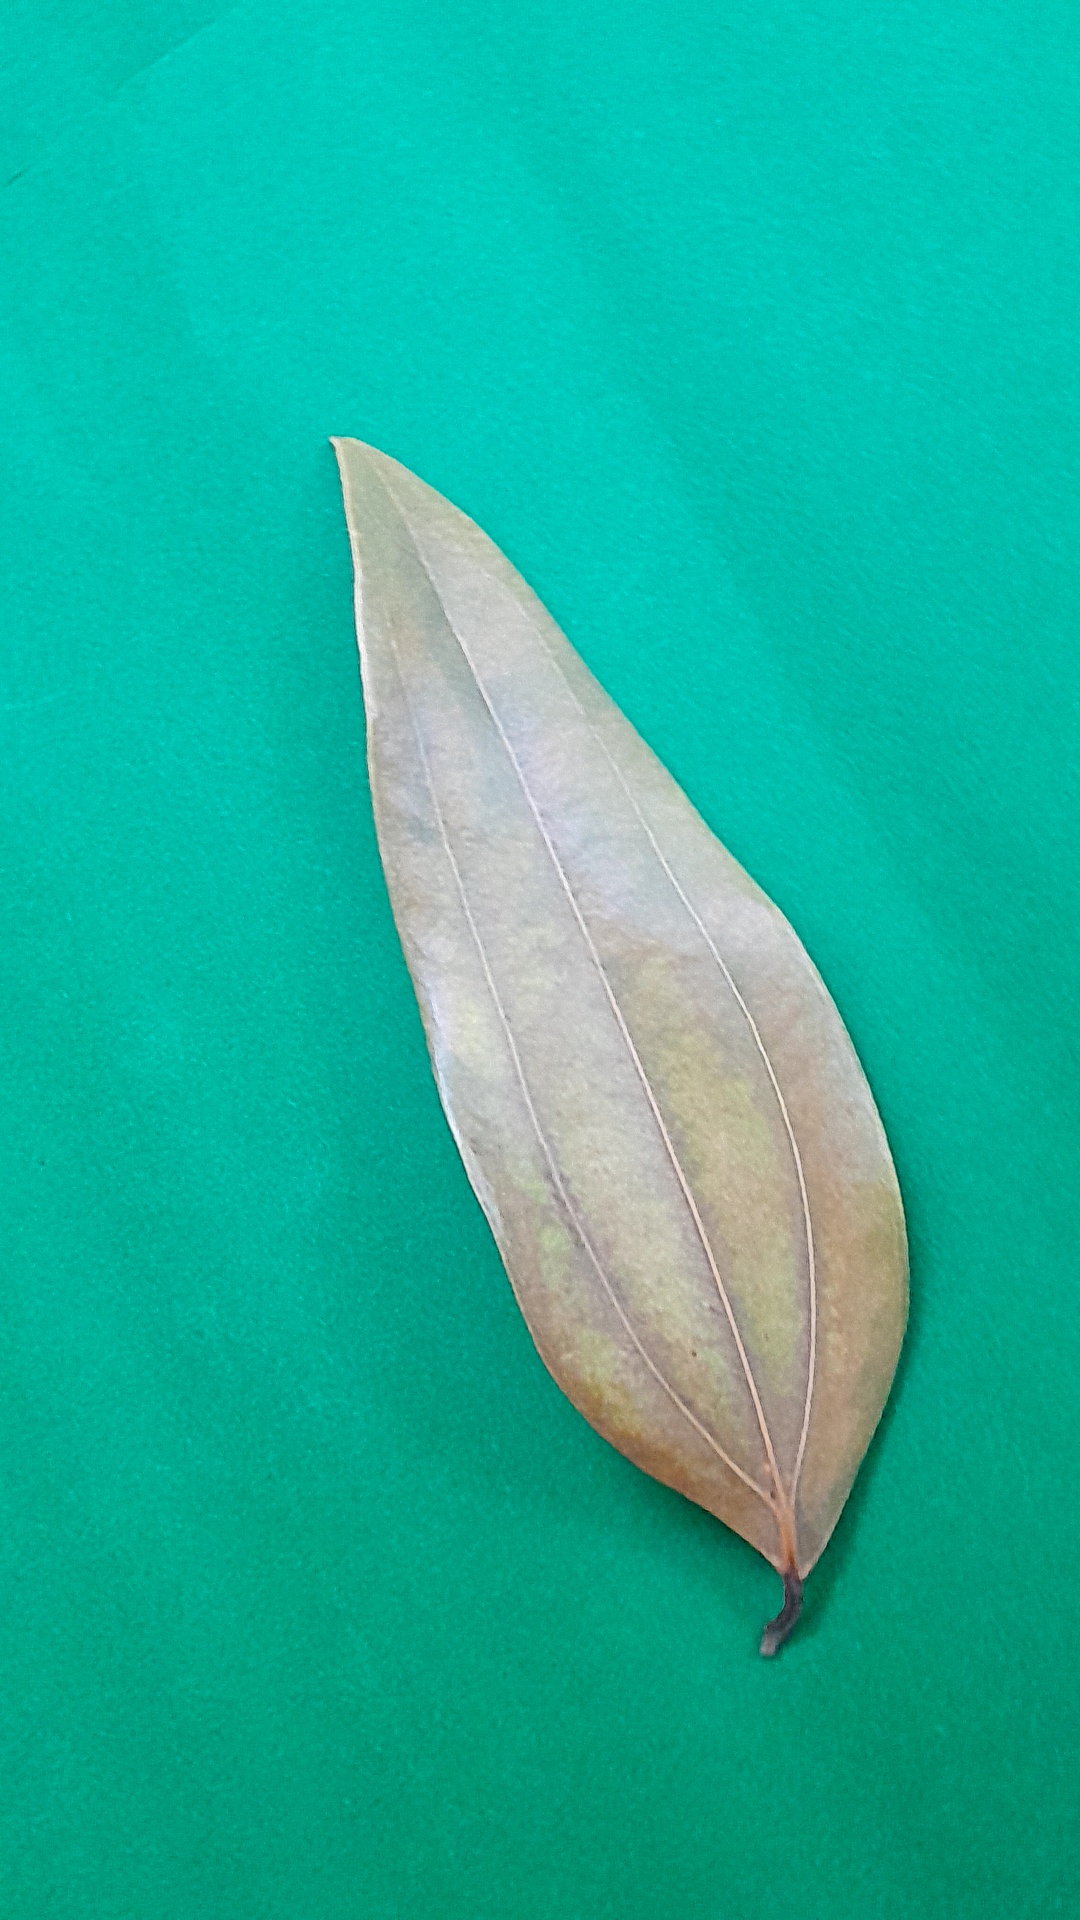
Label: Dry Leaf